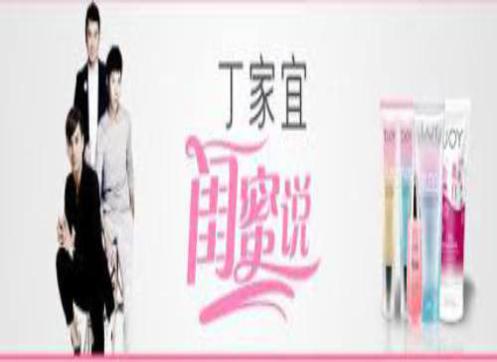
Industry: Necessities